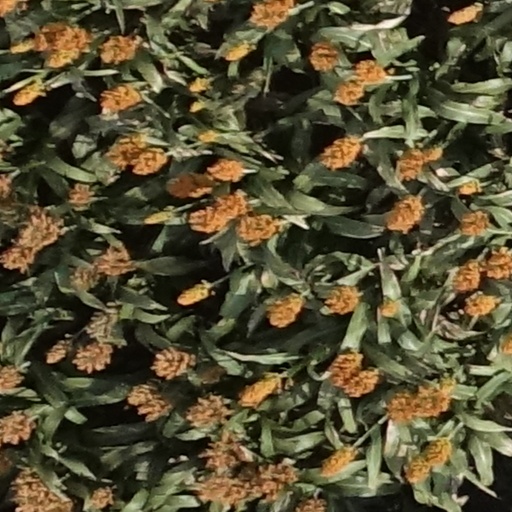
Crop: sorghum